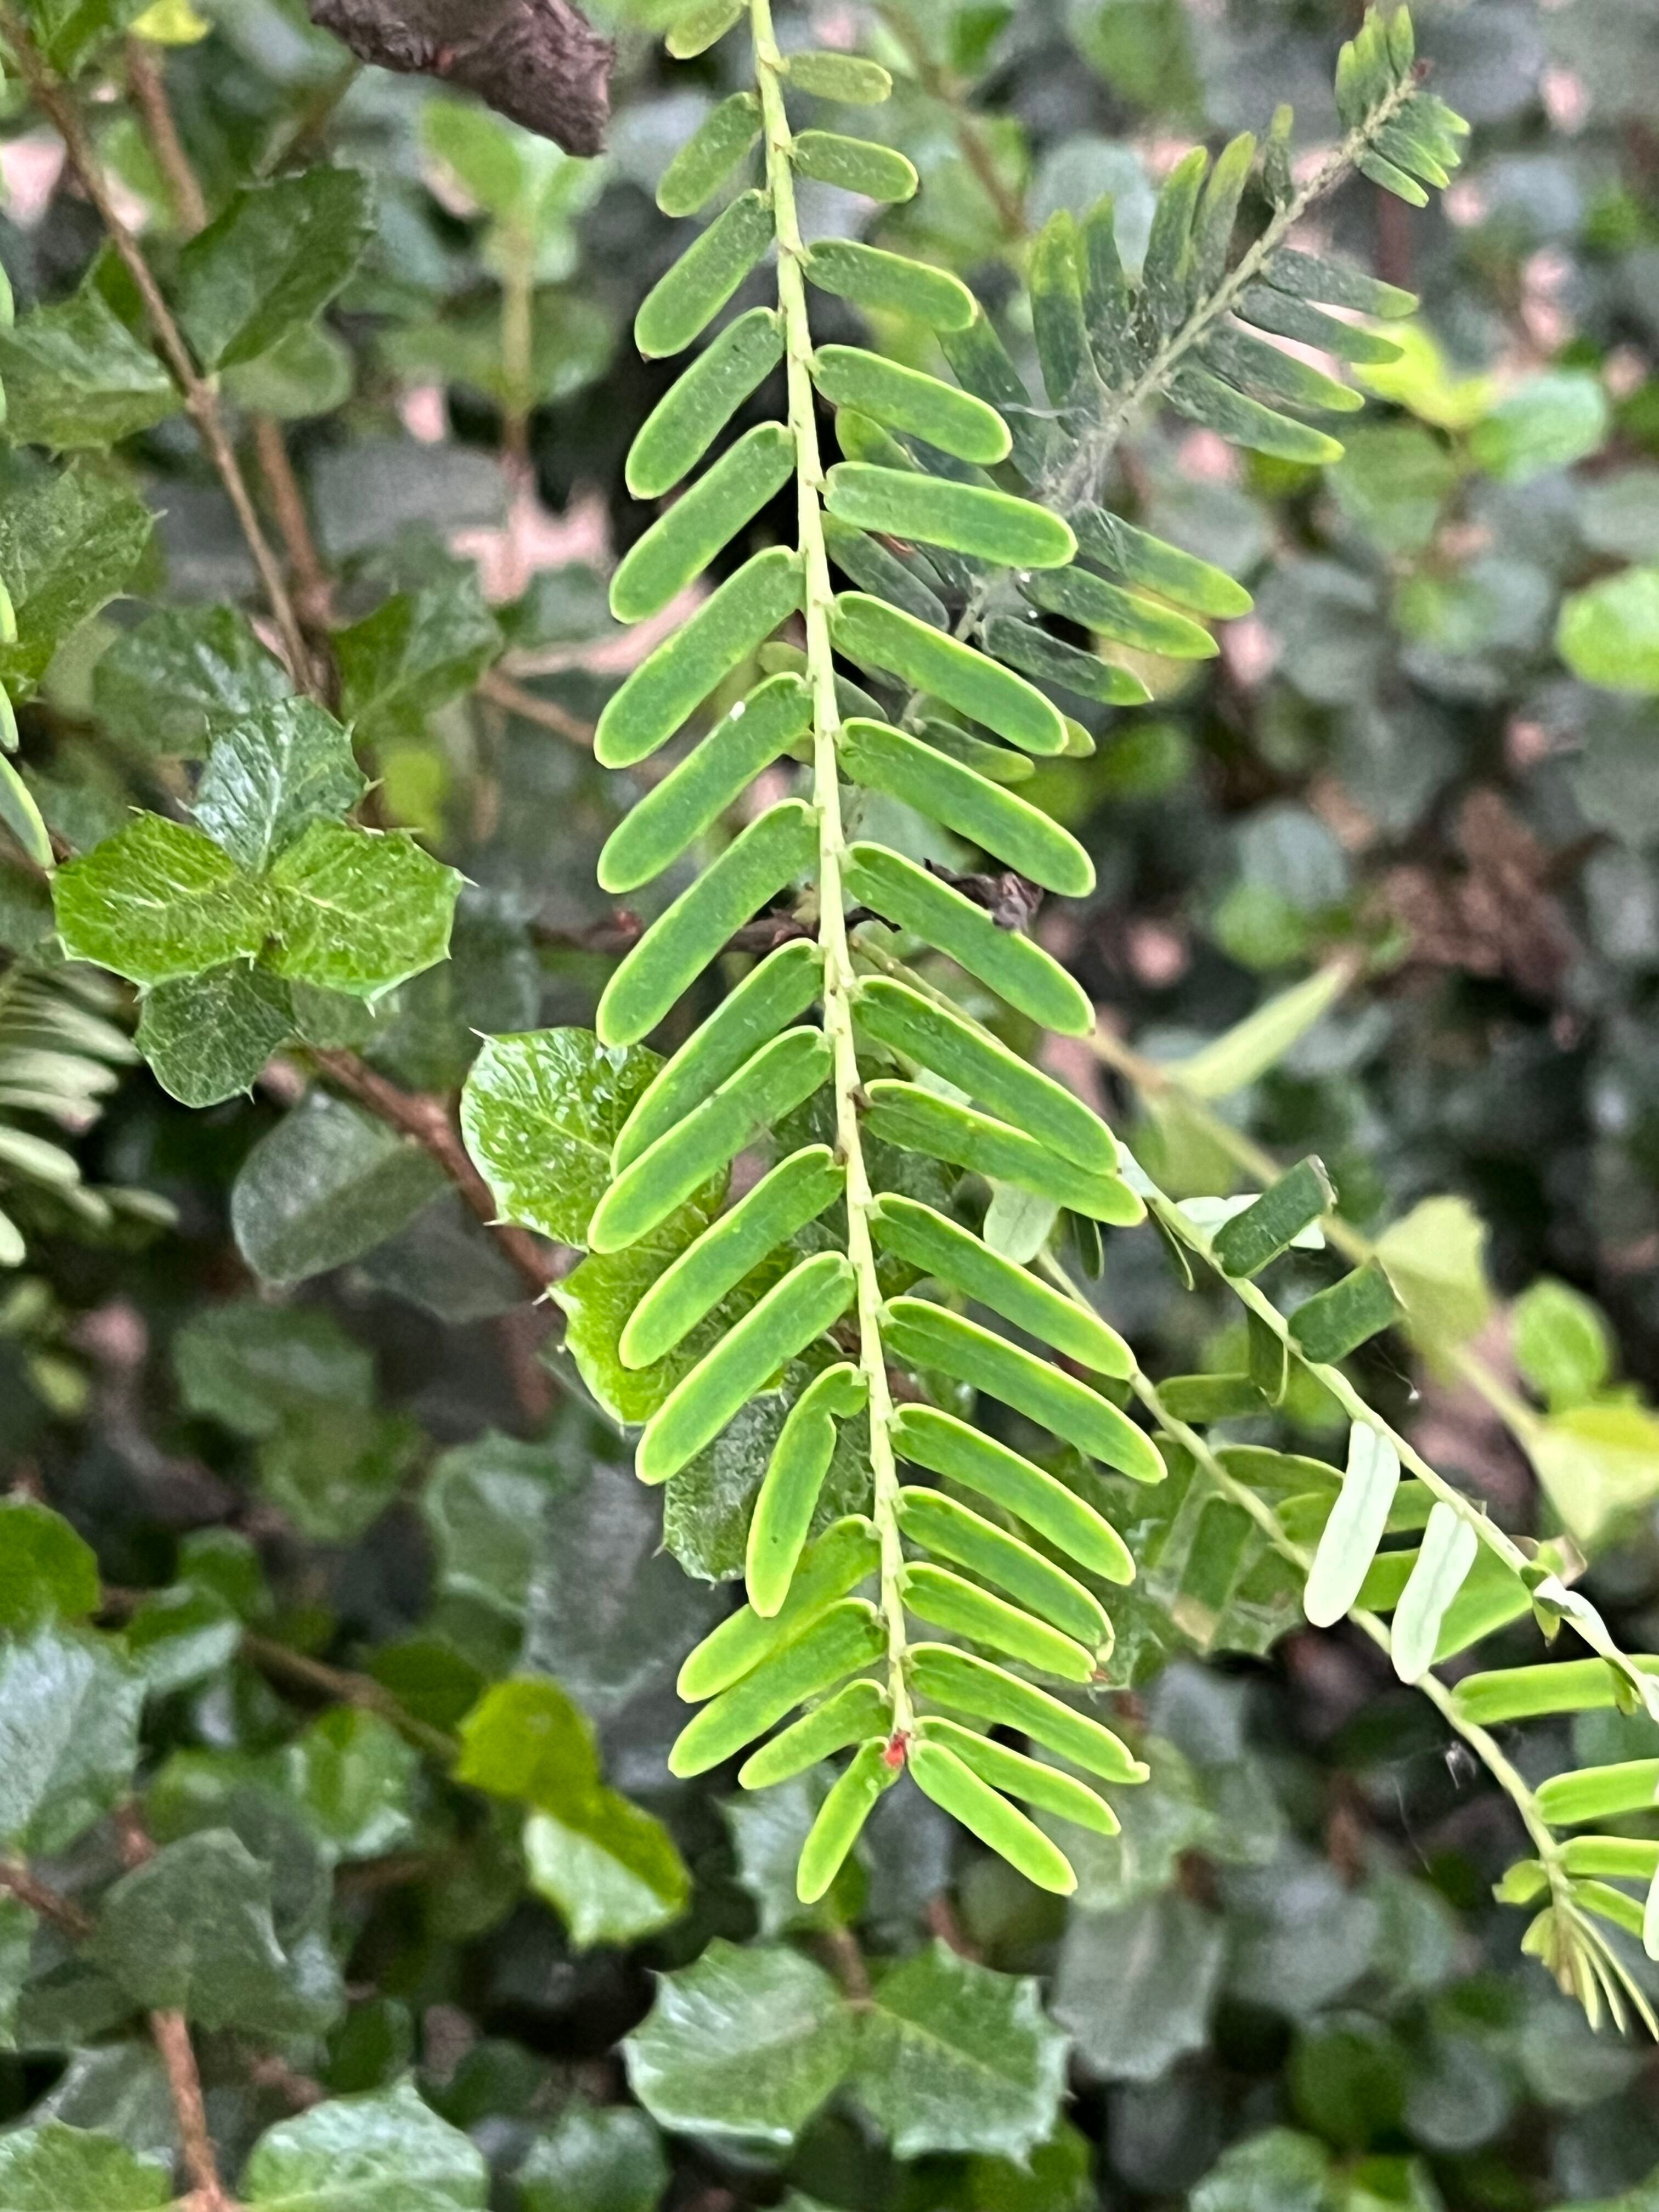
Plant species: phyllanthus-emblica